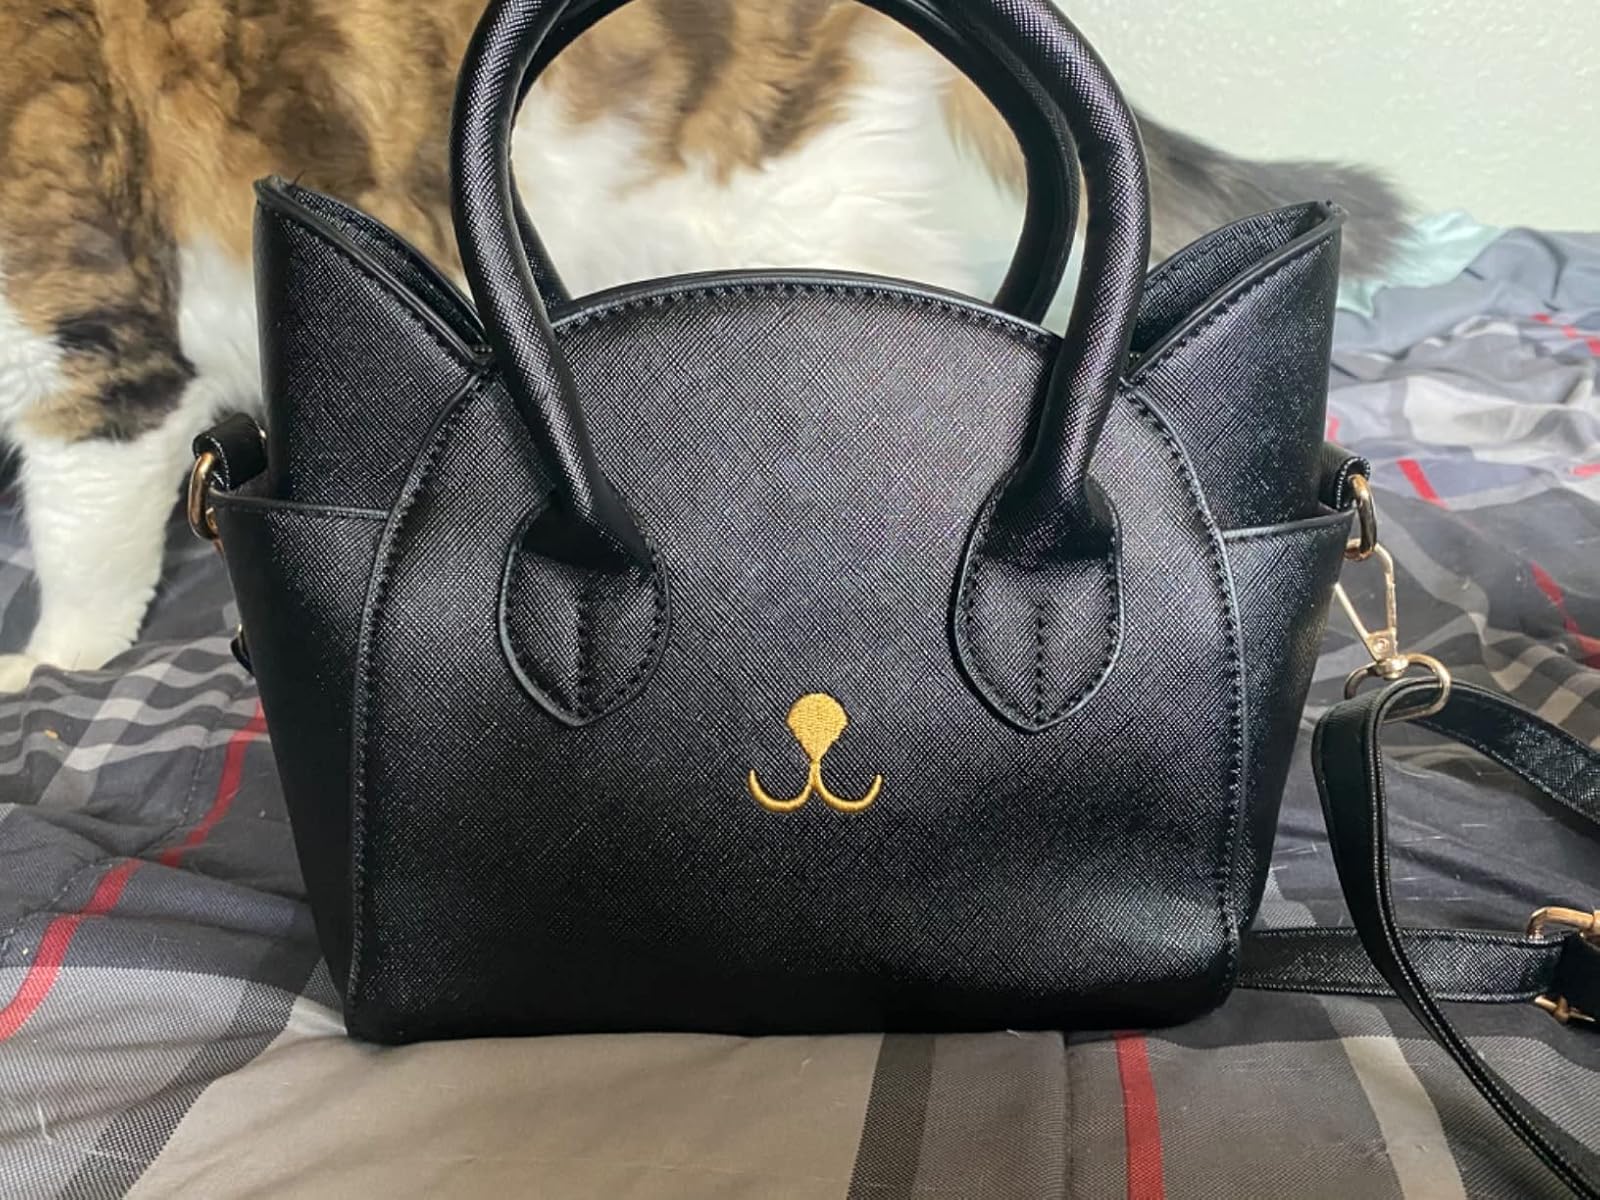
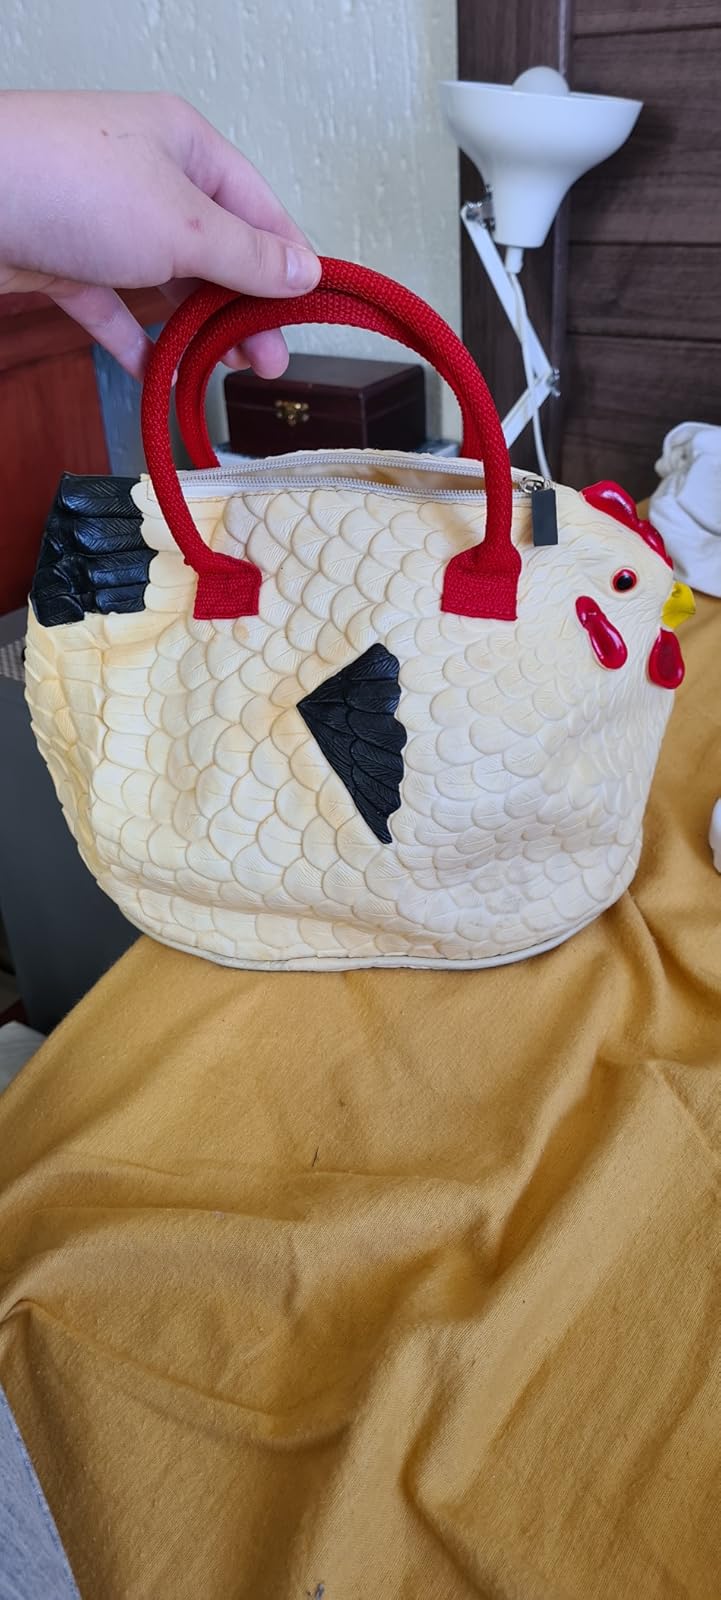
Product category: accessories_handbag
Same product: no